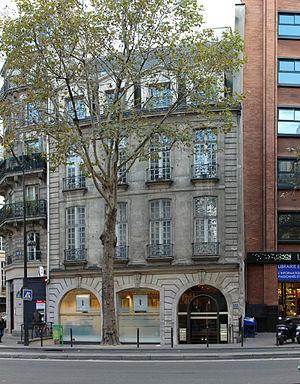
Adresse
Cet article recense les monuments historiques du 5ᵉ arrondissement de Paris, en France.
La rue des Noyers est une ancienne rue de Paris. Elle était située dans l'ancien 12ᵉ arrondissement. Elle a disparu lors du percement du boulevard Saint-Germain.